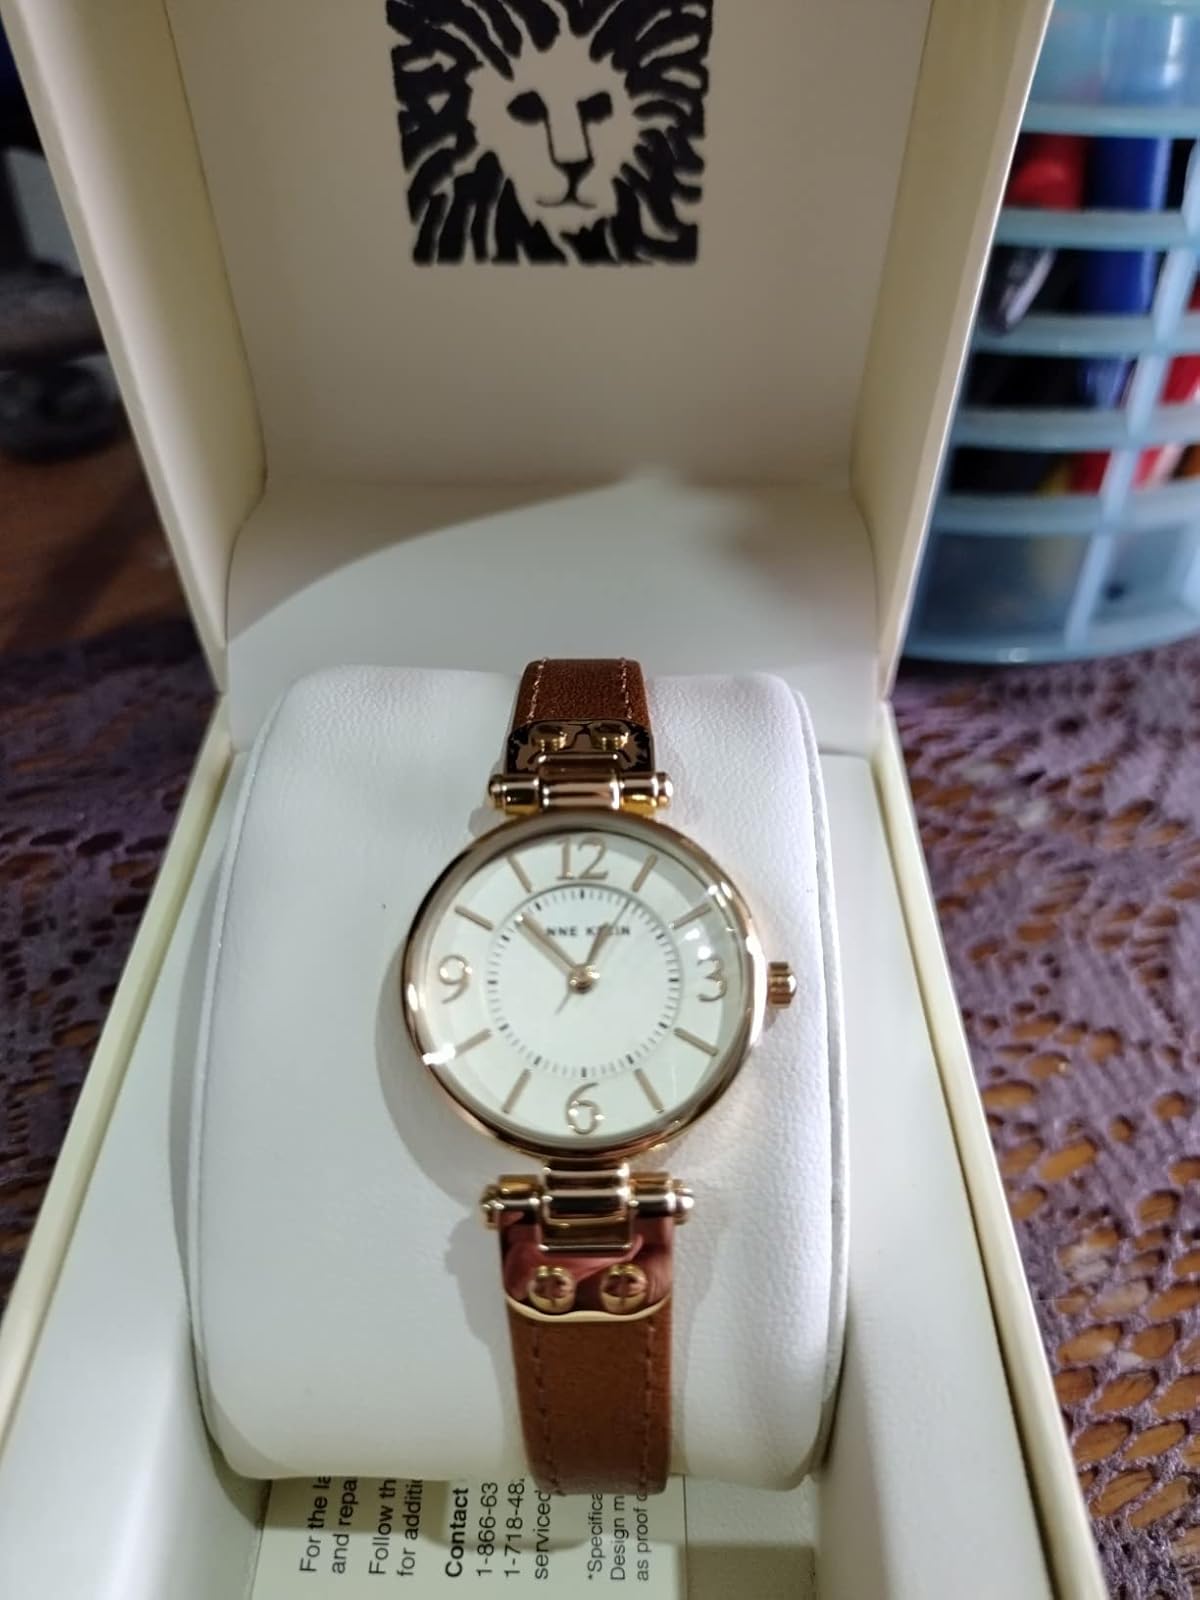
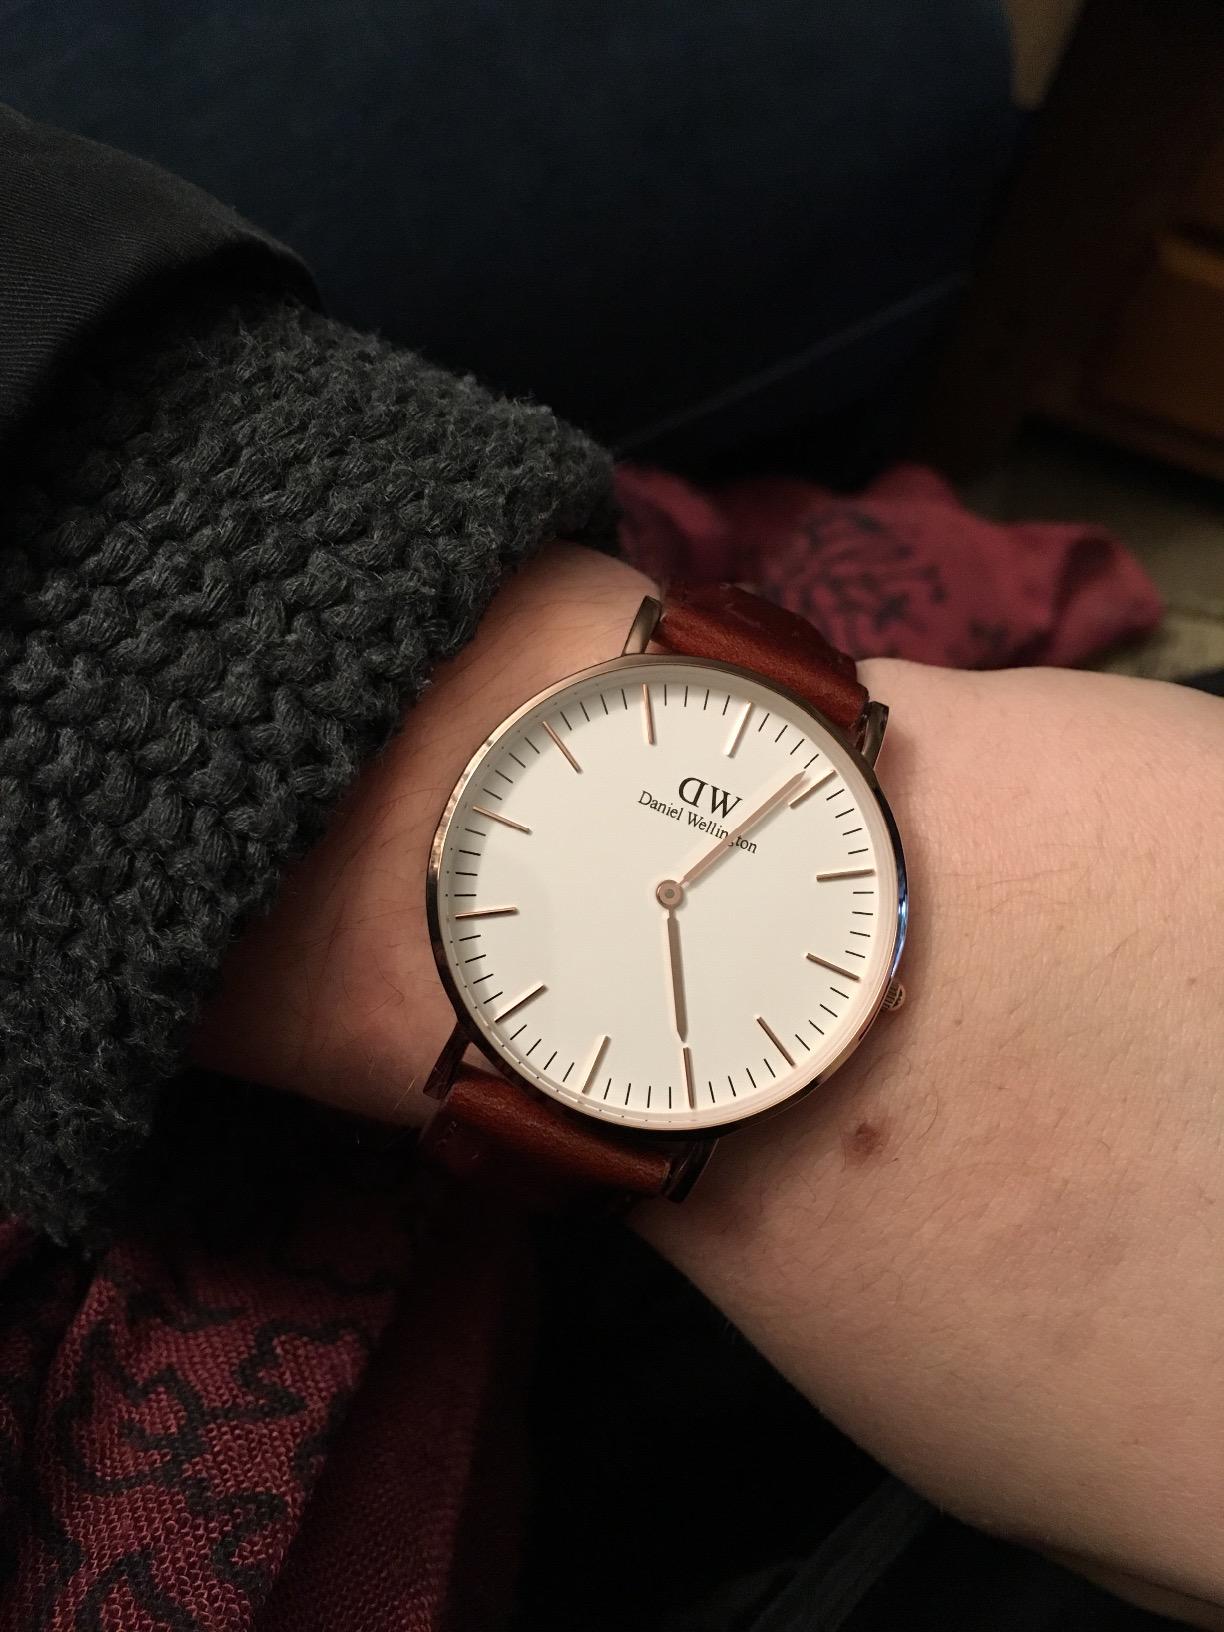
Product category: accessories_watch
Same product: no